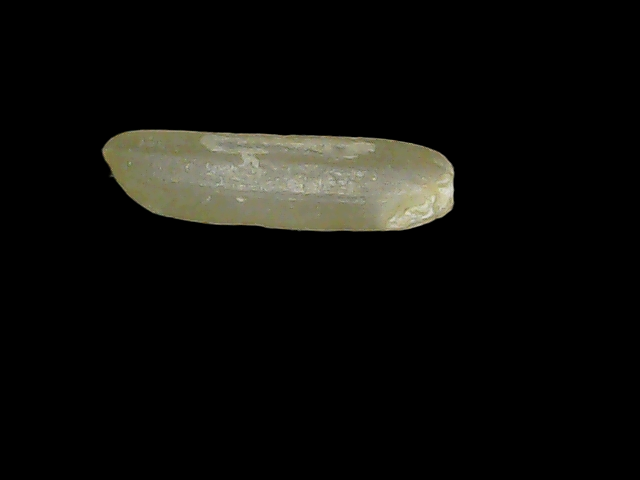
Rice variety: Binadhan19